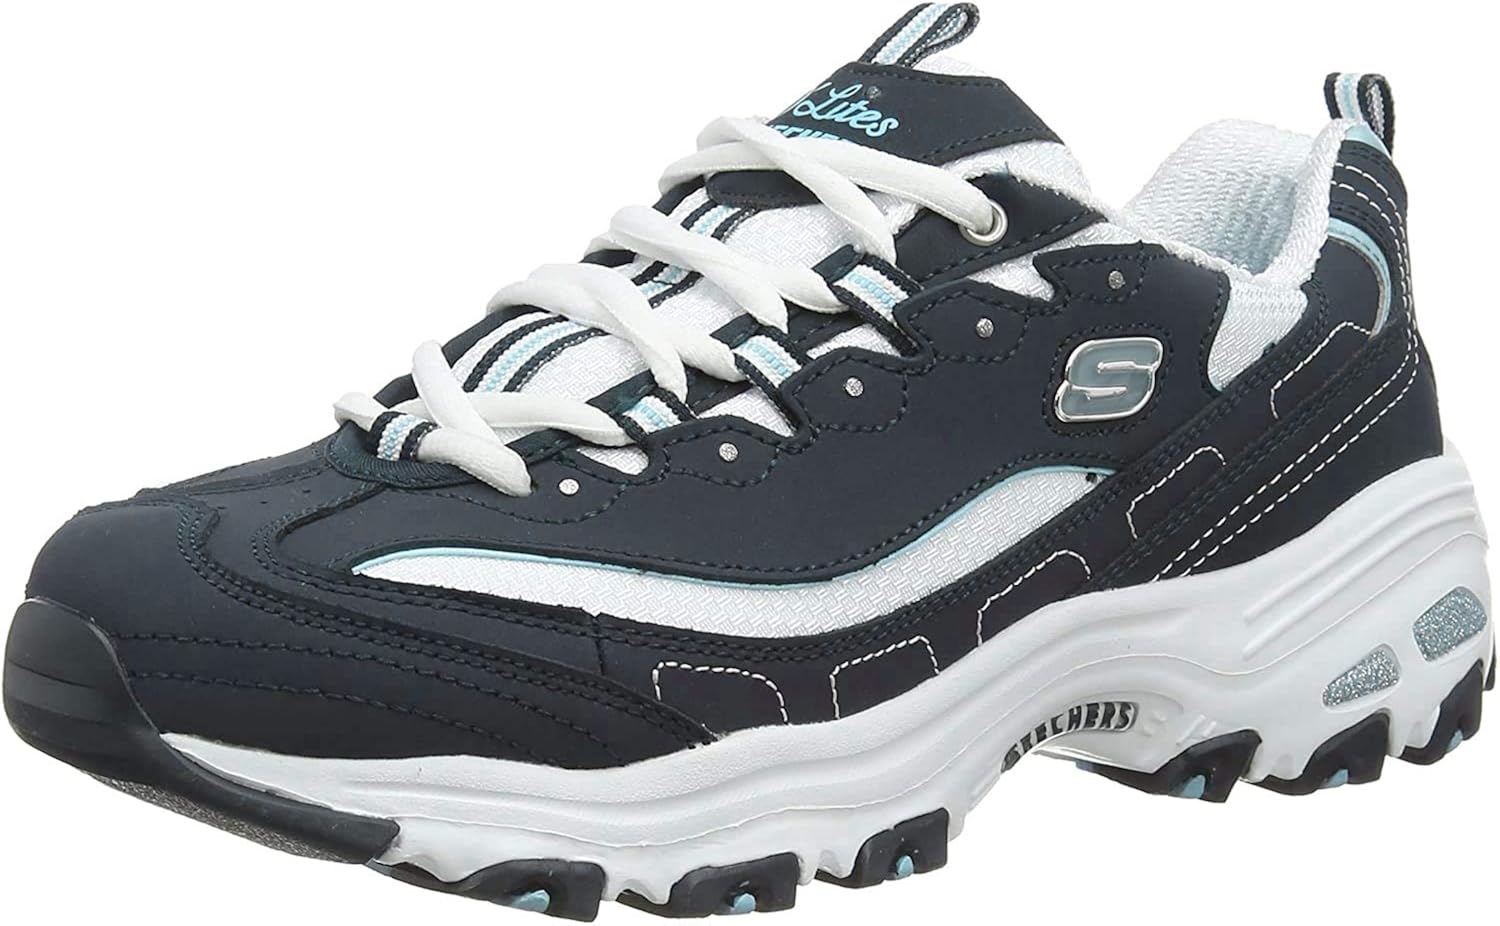
Skechers Womens D'Lites - Life Saver Memory Foam Lace-up Sneaker
Category: AMAZON FASHION
Add that classic comfort flavor to your look with the SKECHERS D'Lites - Life Saver shoe. Smooth trubuck leather and mesh fabric upper in a lace up sporty casual sneaker with stitching and overlay accents. Air Cooled Memory Foam insole.
Features: Leather sole